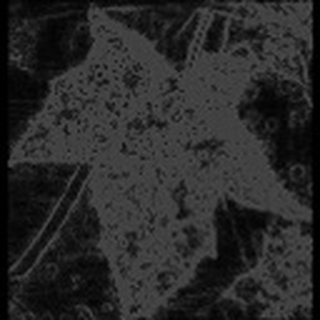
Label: cotton_powdery_mildew